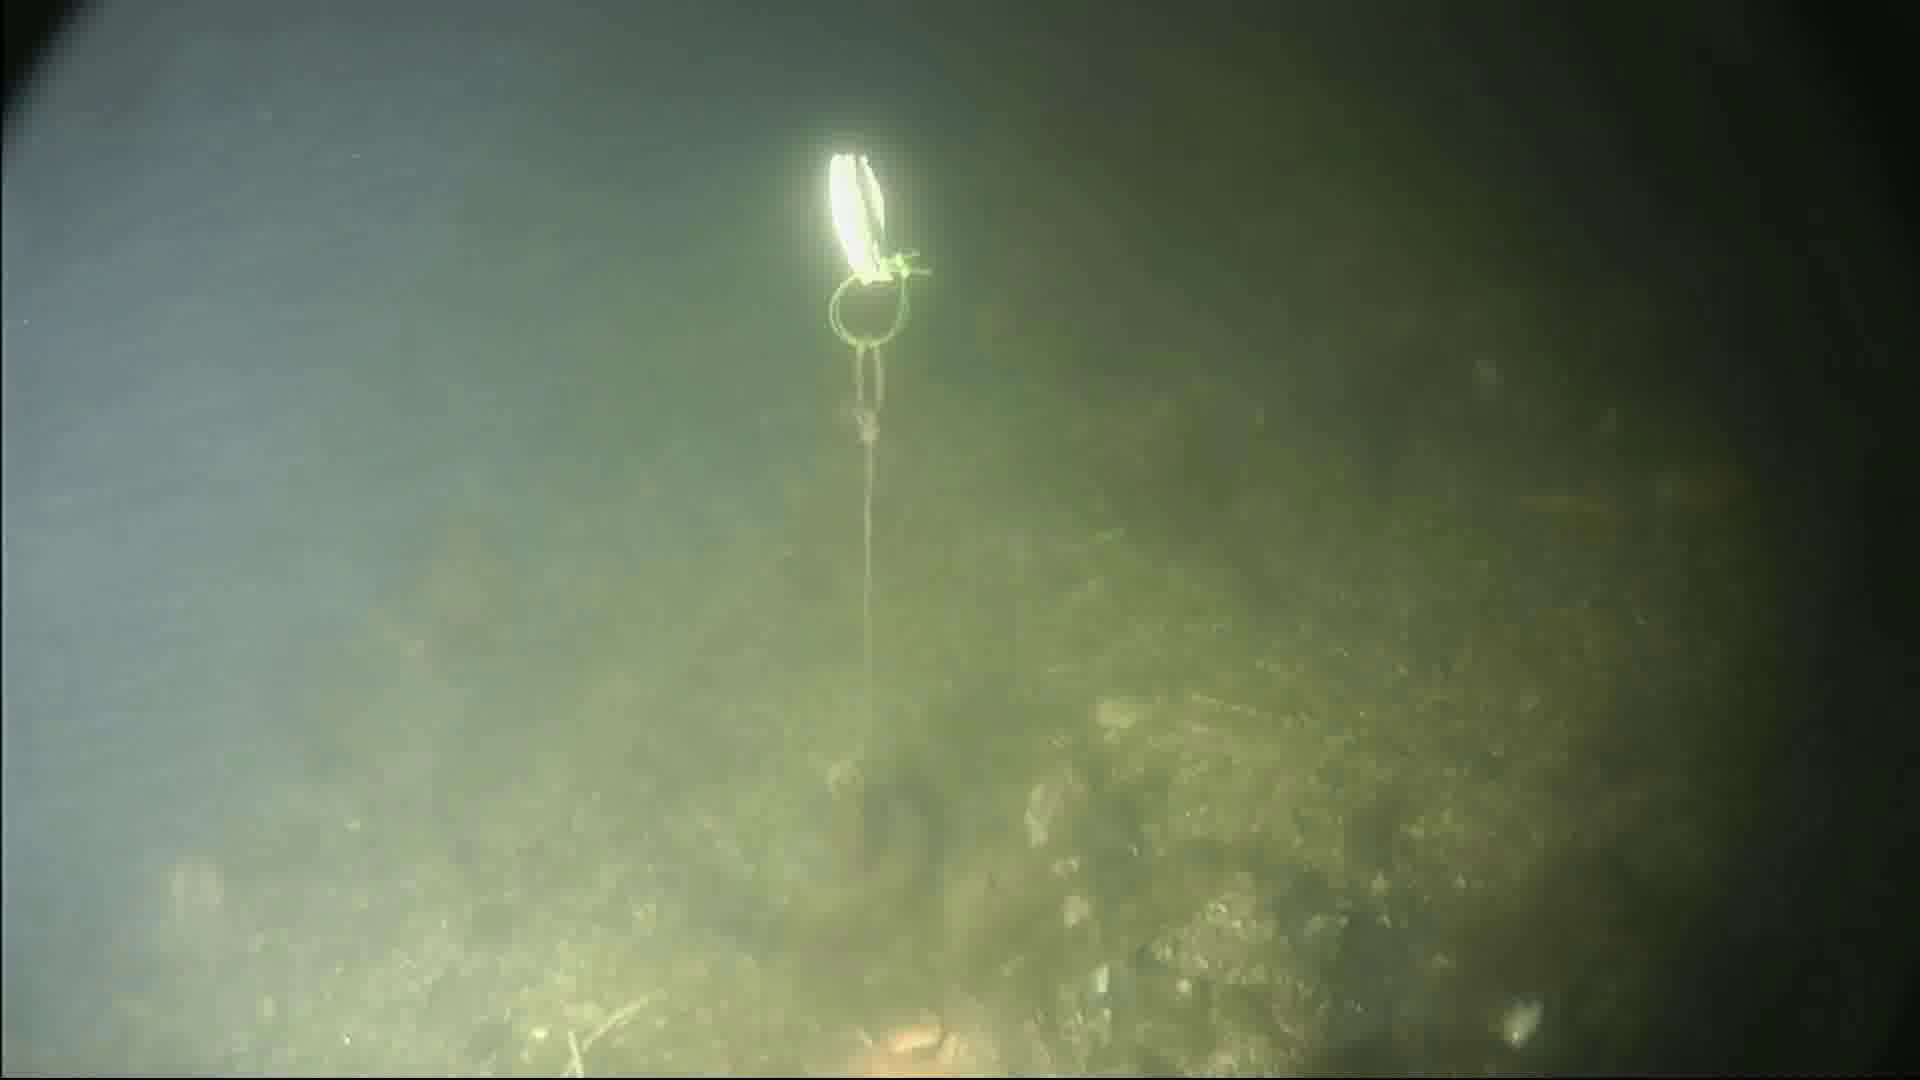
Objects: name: starfish
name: crab